Casting at the 1981 World Games

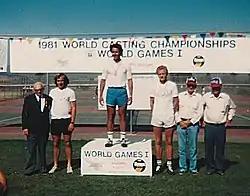
Casting - Multiplier Distance Single Handed gold, silver and bronze medalists, respectively – Steve Rajeff (USA), Chris Korich (USA) and Zack Willson (USA)

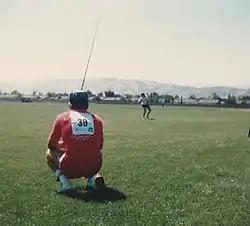
Casting competition at San Jose, California, during World Games I

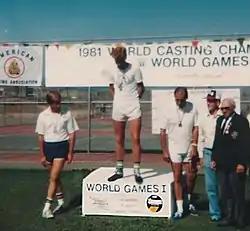
Casting - Multiplier Distance Double Handed gold, silver and bronze medalists, respectively: Chris Korich (USA), Art Walker (CAN) and Keith Pryor (USA)

The sport casting events of World Games I were held on July 29–August 2, 1981, at Gunderson High School in San Jose, California, in the United States. These were the first World Games, an international quadrennial multi-sport event, and were hosted by the city of Santa Clara. The World Casting Championships were held simultaneously and included women, juniors and pros. The only World Games casting events were these 11 men’s contests. Casters from the United States won 18 of the 33 medals awarded, with Steve Rajeff collecting four gold medals.